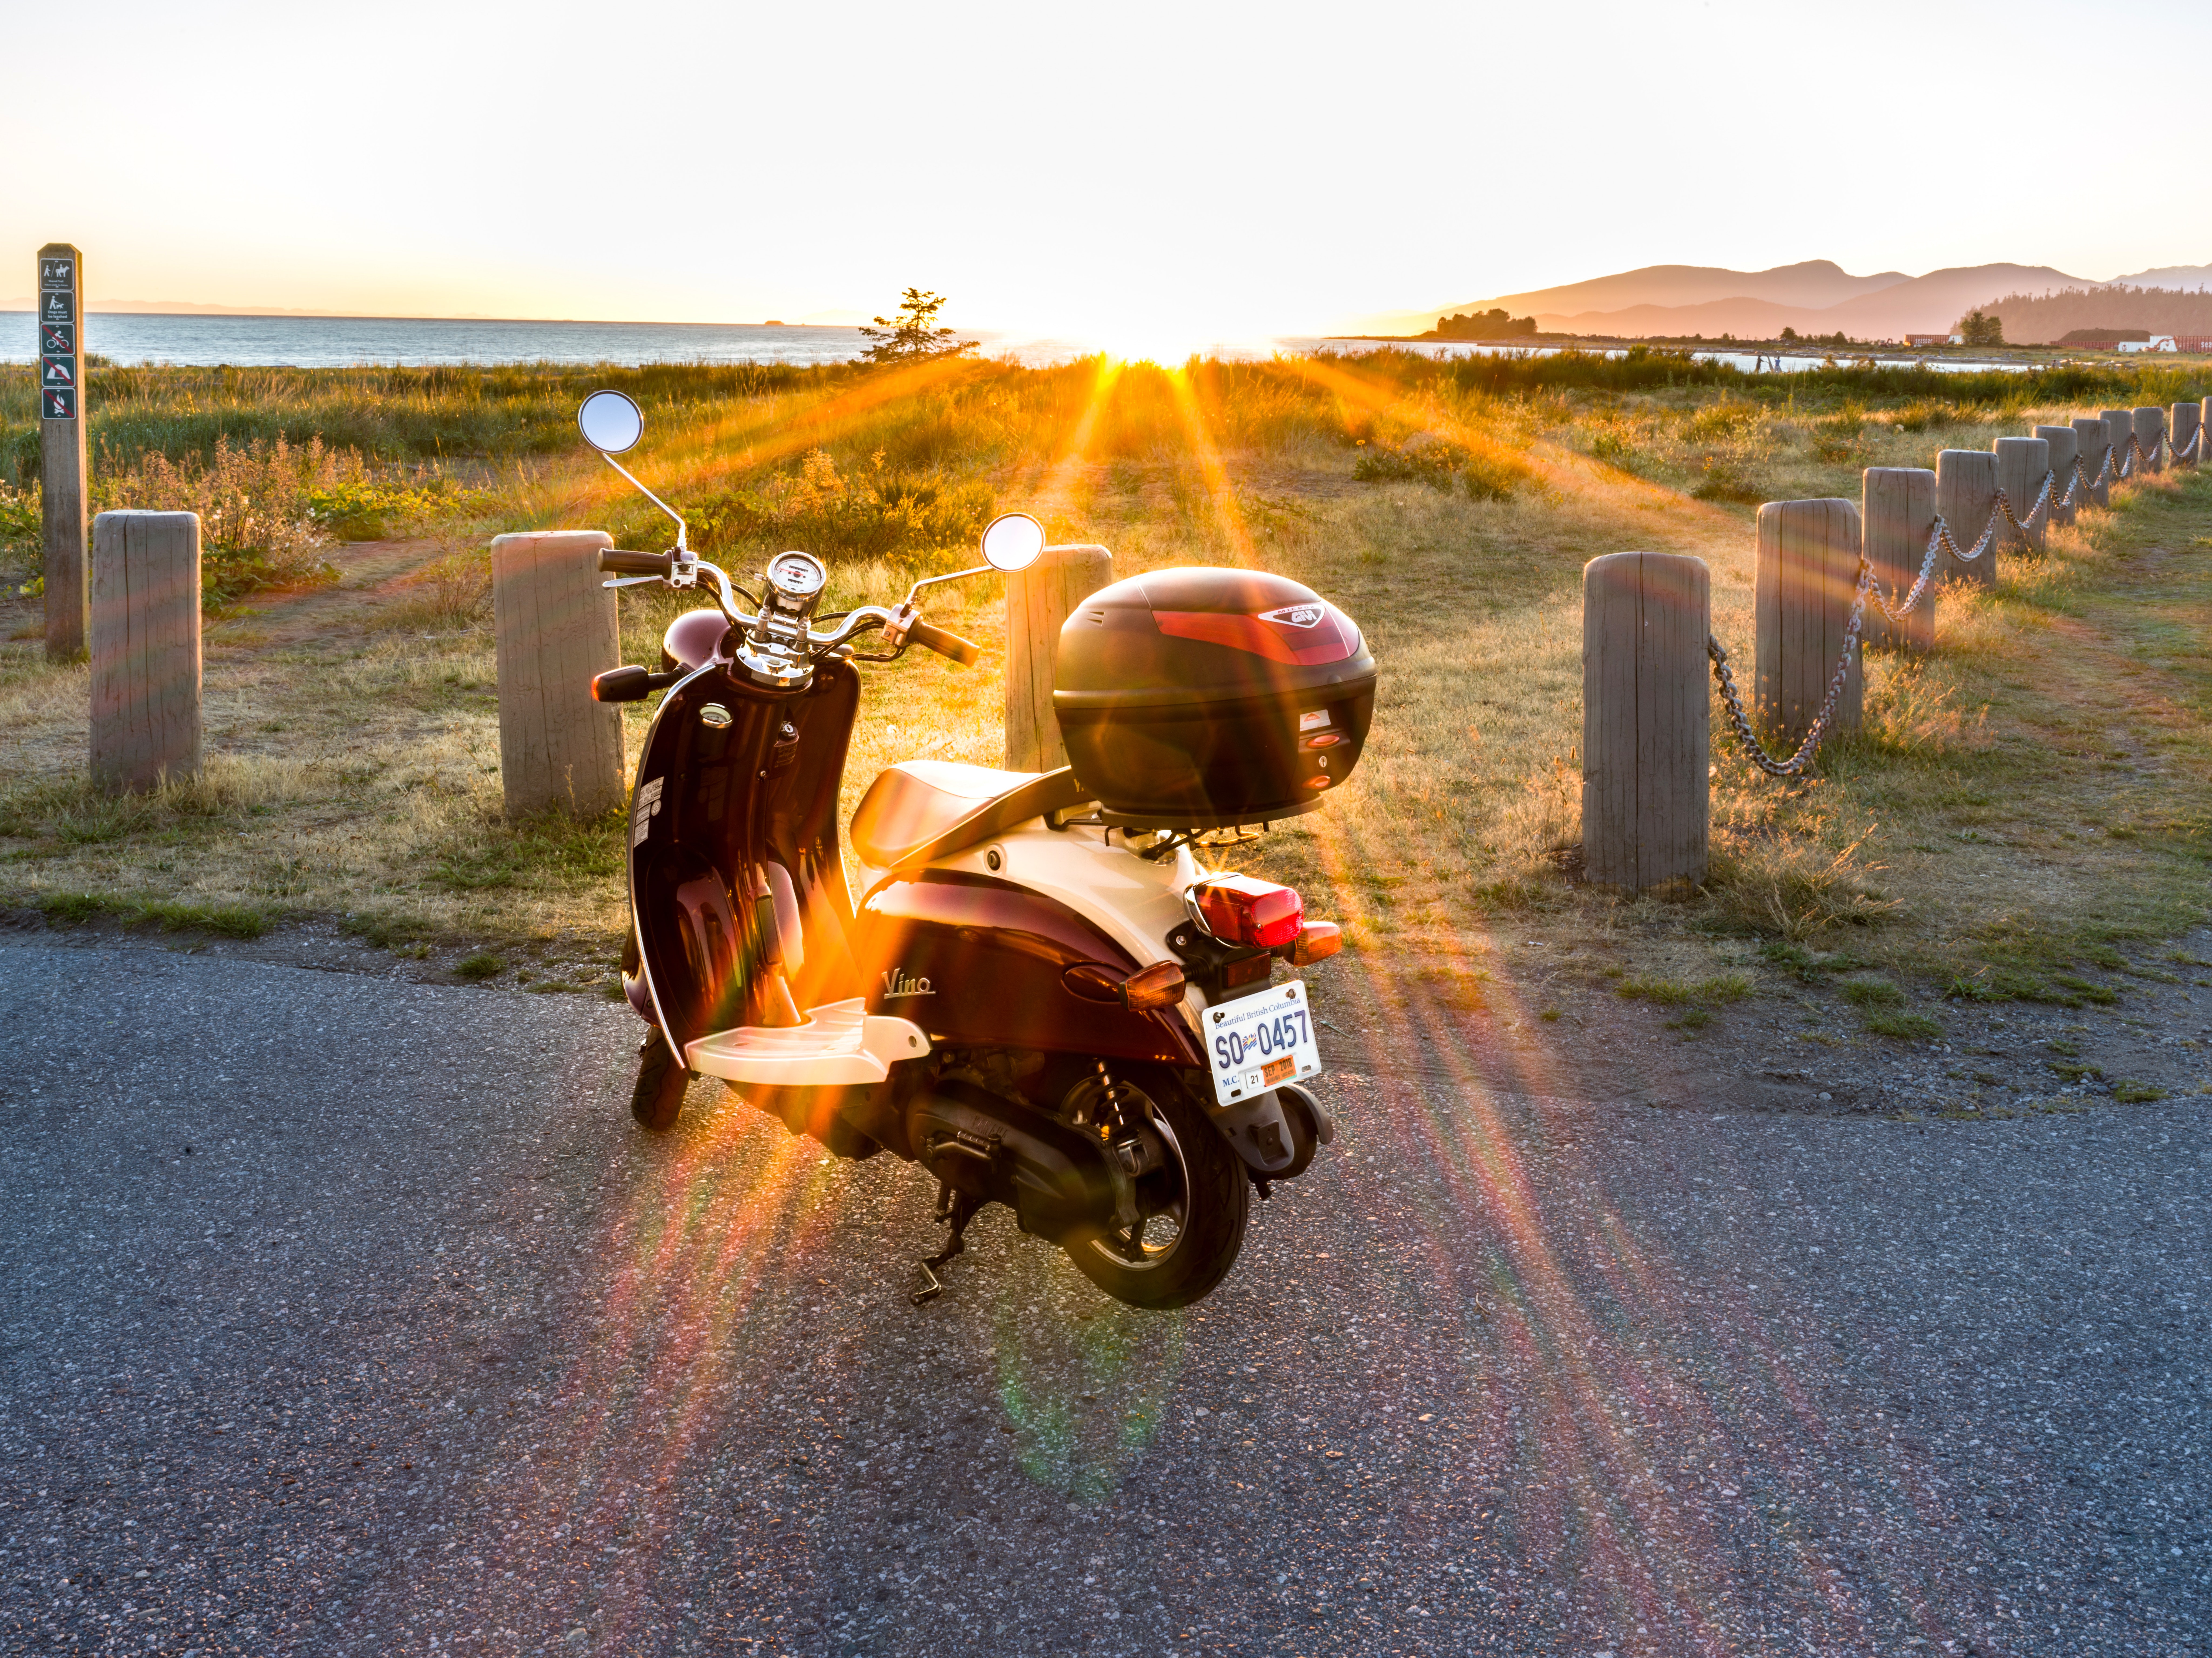
motorcycle, vehicle, motor vehicle, mode of transport, scooter, motorcycling, road, vespa, automotive design, asphalt, photography, automotive lighting, landscape, car, wheel, road trip